Supermarine Spitfire operational history

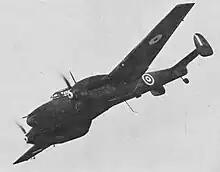
A captured Bf 110 C-4.

Another regularly encountered German fighter, the Messerschmitt Bf 110, was a larger, two-seat, twin-engined fighter which was designed as a long range "Destroyer" ("Zerstörer"). Although reasonably fast (Bf 110C about ) and possessing a respectable combat radius as well as carrying a heavy armament of two 20 mm MG FF/M cannon and four 7.92 mm MG 17s concentrated in the forward fuselage, along with a single 7.92 mm MG 15 mounted for rear defence in the rear cockpit, the 110 was only slightly more manoeuvrable than the bombers they were meant to escort. Against modern fighters like the Spitfire and Hurricane the "Zerstörergruppen" (roughly "Destroyer Groups") suffered heavy casualties and, after 18 August, fewer of them were encountered over Britain because the rate of attrition was outpacing production.